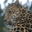
Label: leopard